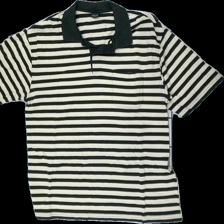
View: front
Type: Shirt
Category: Men
Brand: Melka (Gammalt Svenskt)?
Colors: Black, Beige
Material: 69% cotton,  31% viscose
Pattern: Striped
Cut: Regular, C-collar
Size: M
Season: All
Price range: 50-100
Recommended usage: Reuse